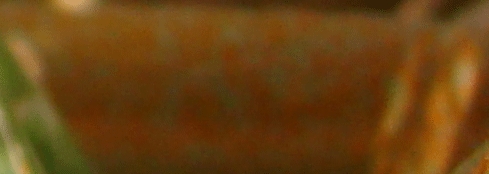
Label: Wheat___Brown_Rust